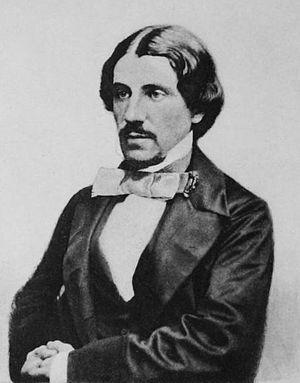
William Allingham est un écrivain irlandais.